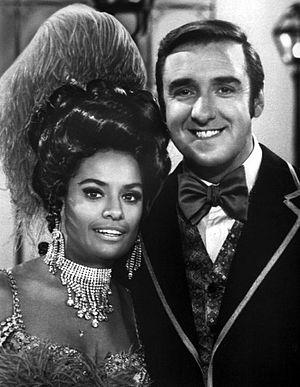
Barbara Jean McNair est une actrice et chanteuse américaine.
James Thurston Nabors, dit Jim Nabors, est un acteur et chanteur américain, né le 12 juin 1930 à Sylacauga en Alabama et mort le 30 novembre 2017 à Honolulu.